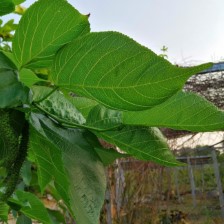
Variety: TaiwanMeacho